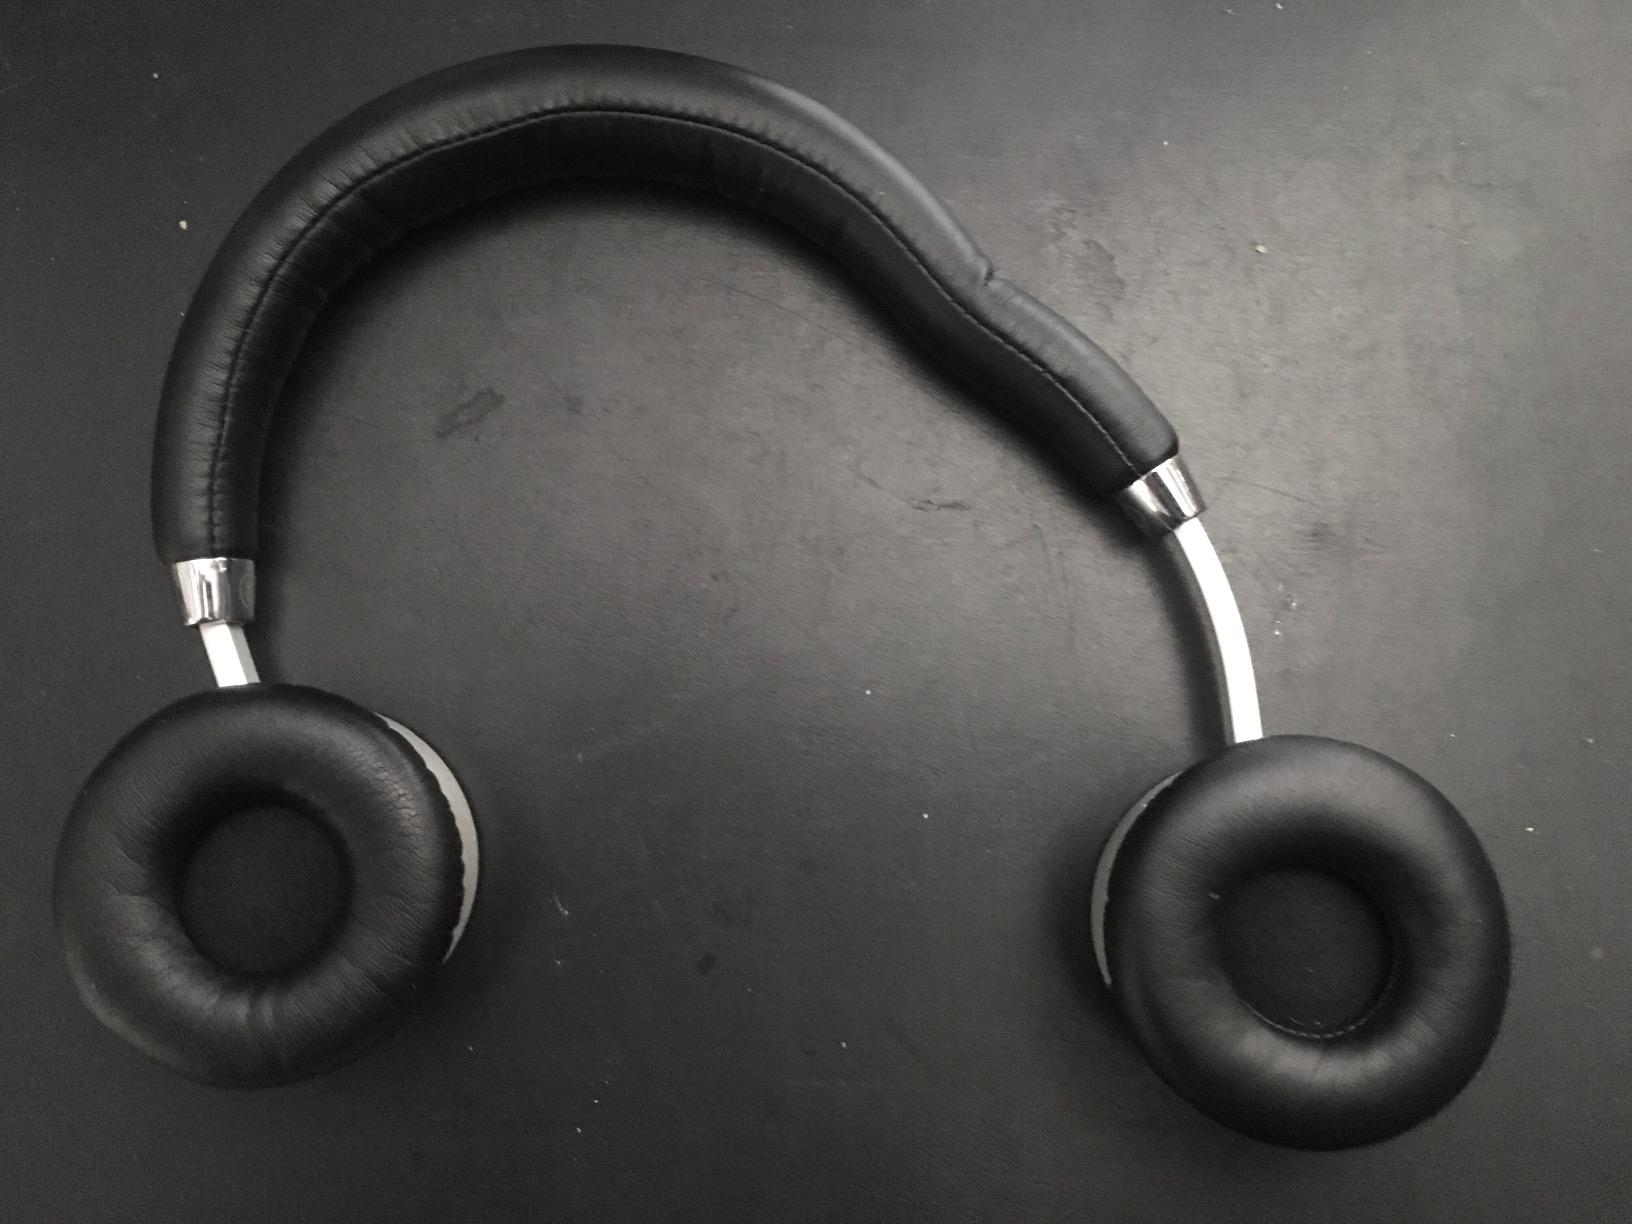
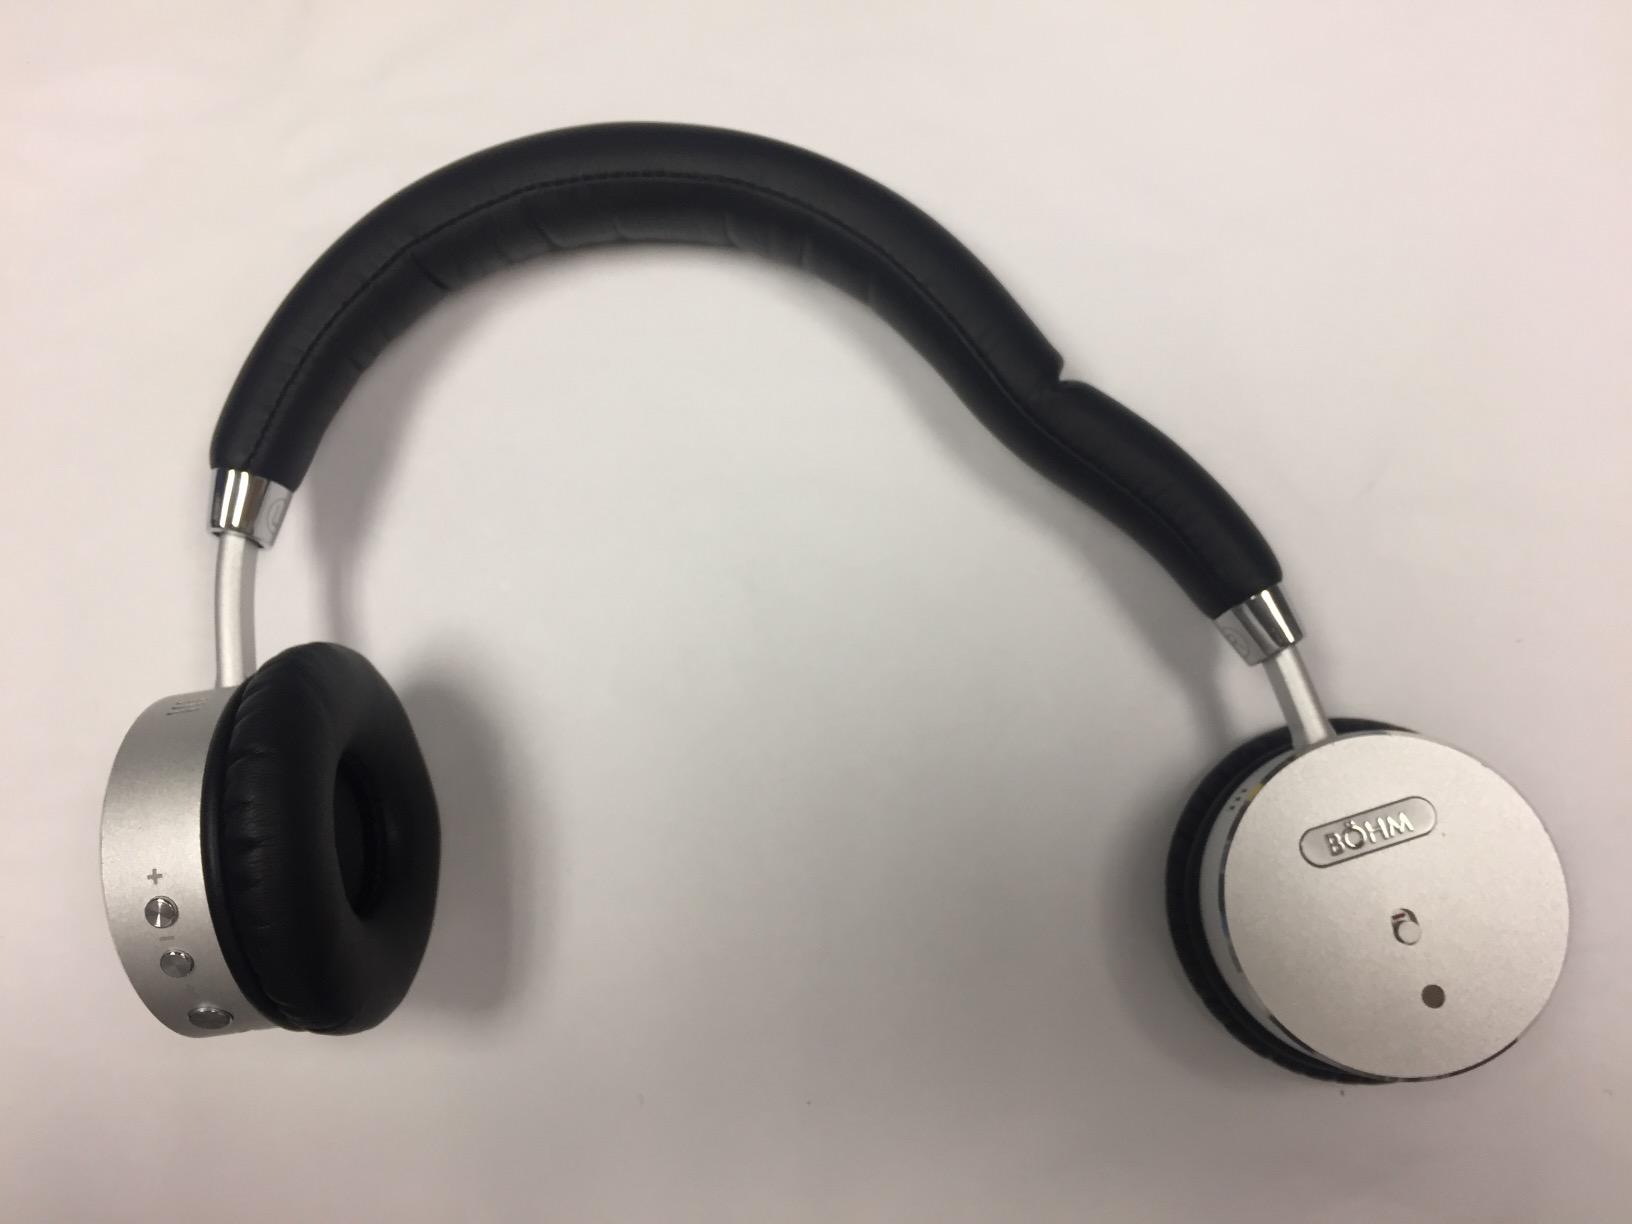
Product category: headphones
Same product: yes